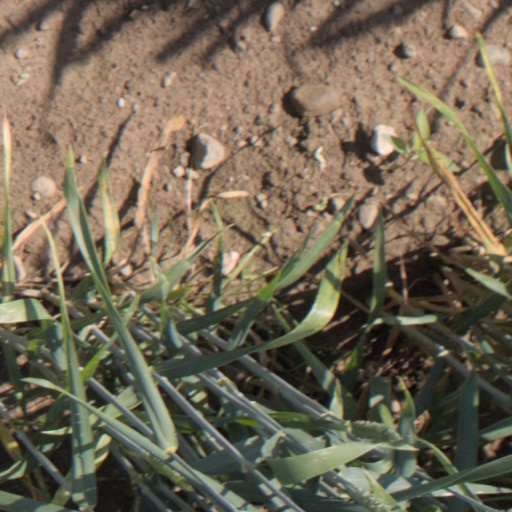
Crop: wheat